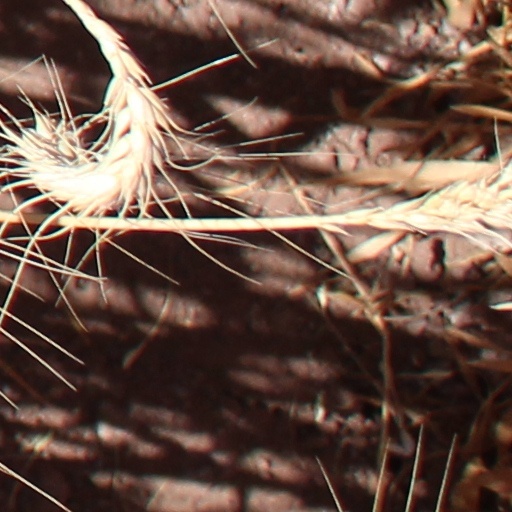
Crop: wheat